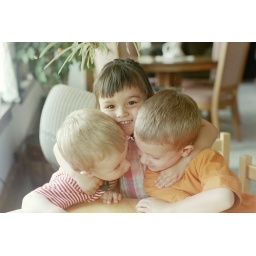
Zachary Heinbigner, Jacey, and Logan Heinbigner in the kitchen at the Monroe Street house